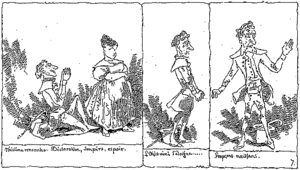
Extrait de l'oeuvre M. Vieux-Bois (publié en 1842) de Rodolf Töpffer (1799-1846)